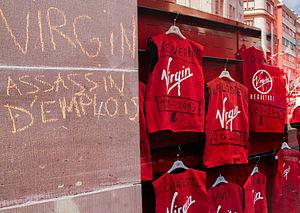
Licenciements Virgin Megastore Strasbourg juin 2013
Virgin Megastore est une chaîne mondiale de commercialisation de biens culturels, créée par le Britannique Richard Branson et qui fait, suivant les pays, partie du Virgin Group, du groupe His Master's Voice, ou du groupe Butler Capital Partners.